Smiley Smile

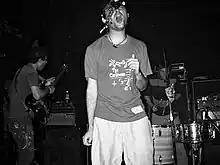
"Smiley Smile" anticipated lo-fi pop acts such as Animal Collective

Music theorist Daniel Harrison writes that "Smiley Smile" may be regarded as a piece akin to art music within the Western classical tradition, highlighting its pioneering contributions to the rock genre as comparable to the introduction of unconventional techniques, such as atonality, in classical music. Writing in 1971, Richard Williams felt that the album's disjointed and fragmentary approach had "all the epigrammatic, enigmatic power of Japanese "haiku"", containing 'passages written in the conditional tense (i.e. the songs move easily between reality and fantasy), a technique evolved by Godard in the cinema and which only Wilson, as far as I know, has picked up in pop."